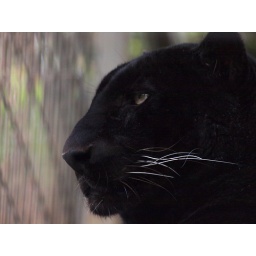
Baghera is a male black African Leopard and was born in 1994. Gorge Wildlife Park